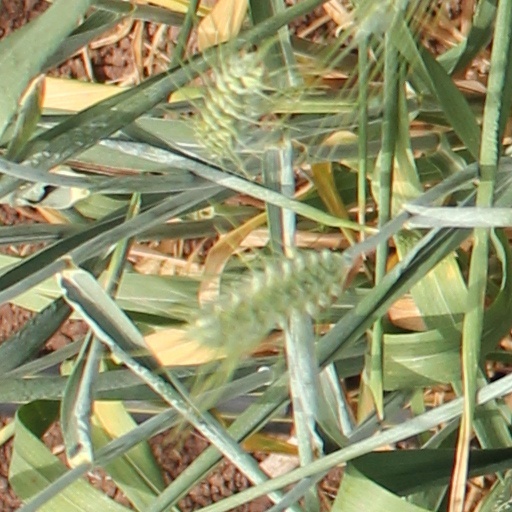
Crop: wheat